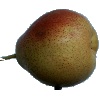
Label: pear_forelle